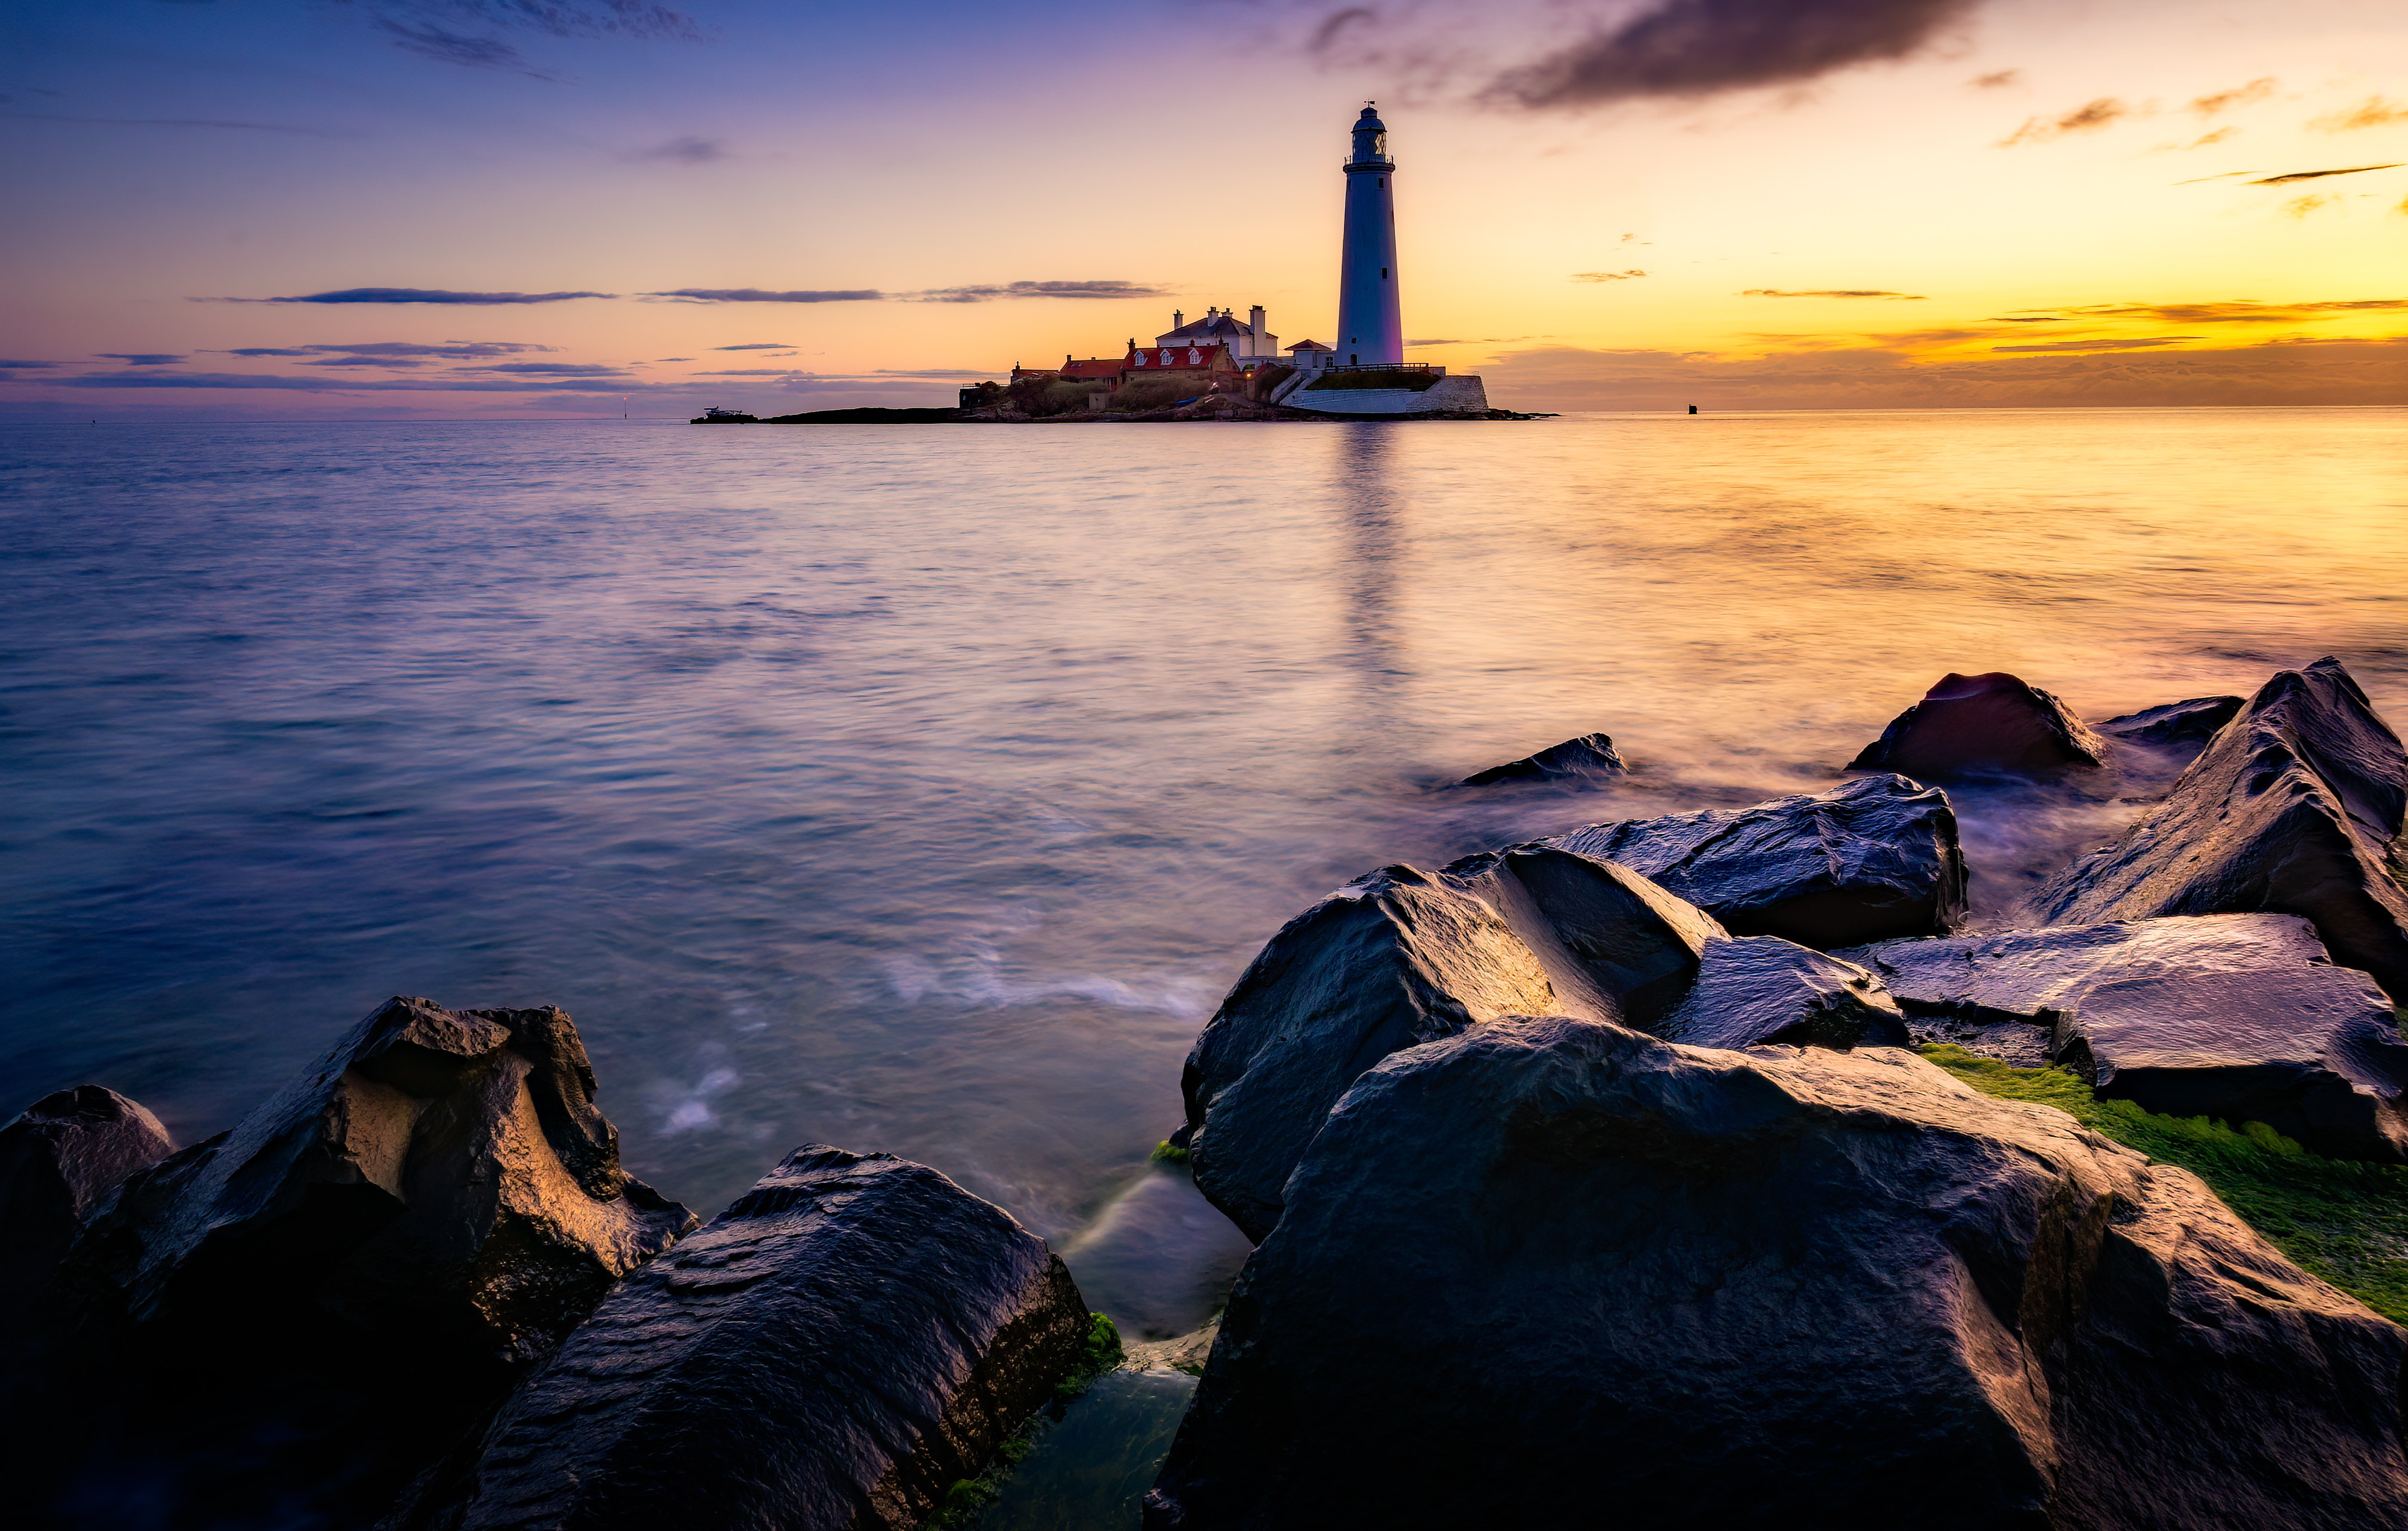
sun, water, cloud, lighthouse, sky, atmosphere, tower, light, nature, afterglow, body of water, natural landscape, dusk, sunlight, coastal and oceanic landforms, horizon, sunset, sunrise, morning, landscape, beacon, calm, wind wave, wood, lake, shore, headland, art, klippe, coast, ocean, wave, dawn, evening, rock, reflection, sound, cape, red sky at morning, city, stock photography, bedrock, sea, bay, tropics, inlet, promontory, outcrop, cliff, skerry, island, cove, peninsula, photography